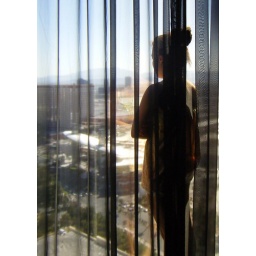
and taking in our 35th floor view. We were relatively low, for the tower elevator went to 60.